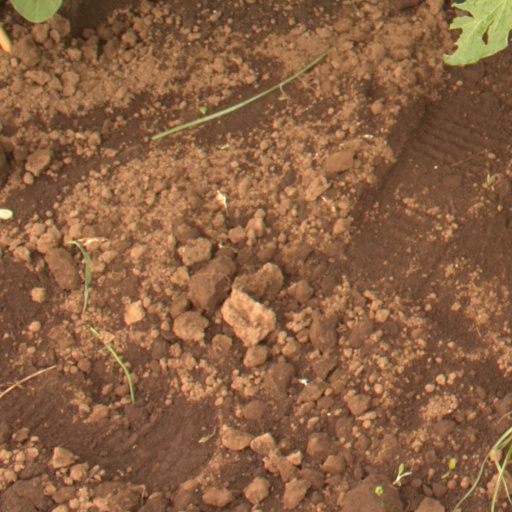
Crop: soybean